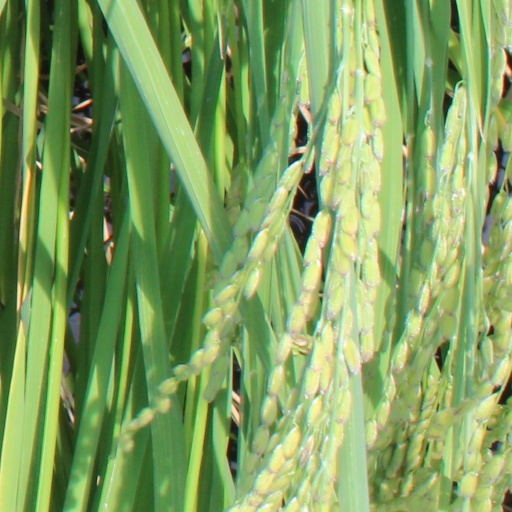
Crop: rice